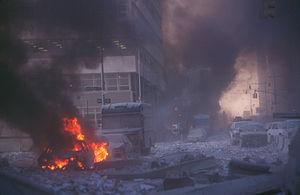
Les attentats du 11 septembre 2001 sont quatre attentats-suicides perpétrés le même jour aux États-Unis et provoquant la mort de 2 977 personnes, dans le centre de Manhattan à New York, à Arlington et à Shanksville, en moins de deux heures, entre 8 h 14 et 10 h 3. Ils sont réalisés par des membres du réseau djihadiste Al-Qaïda et visent des bâtiments symboliques du nord-est du pays, dont le World Trade Center déjà attaqué en 1993. L’opération Bojinka est considérée comme un plan précurseur de ces attentats, commis deux jours après l'attentat-suicide ayant tué le commandant Ahmed Chah Massoud.